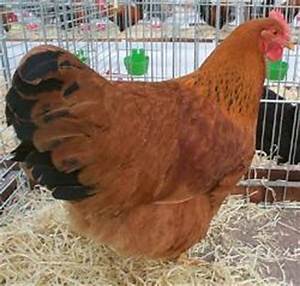
Label: chicken